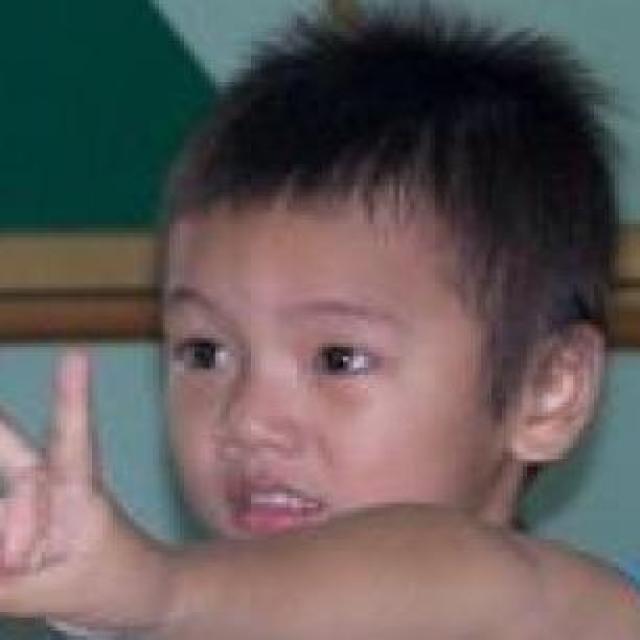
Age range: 0-12